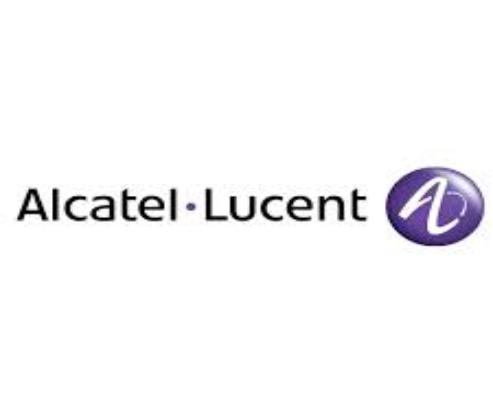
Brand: Alcatel-1
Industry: Electronic